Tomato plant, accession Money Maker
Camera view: bottom (45 deg); turntable rotation: 0 degrees
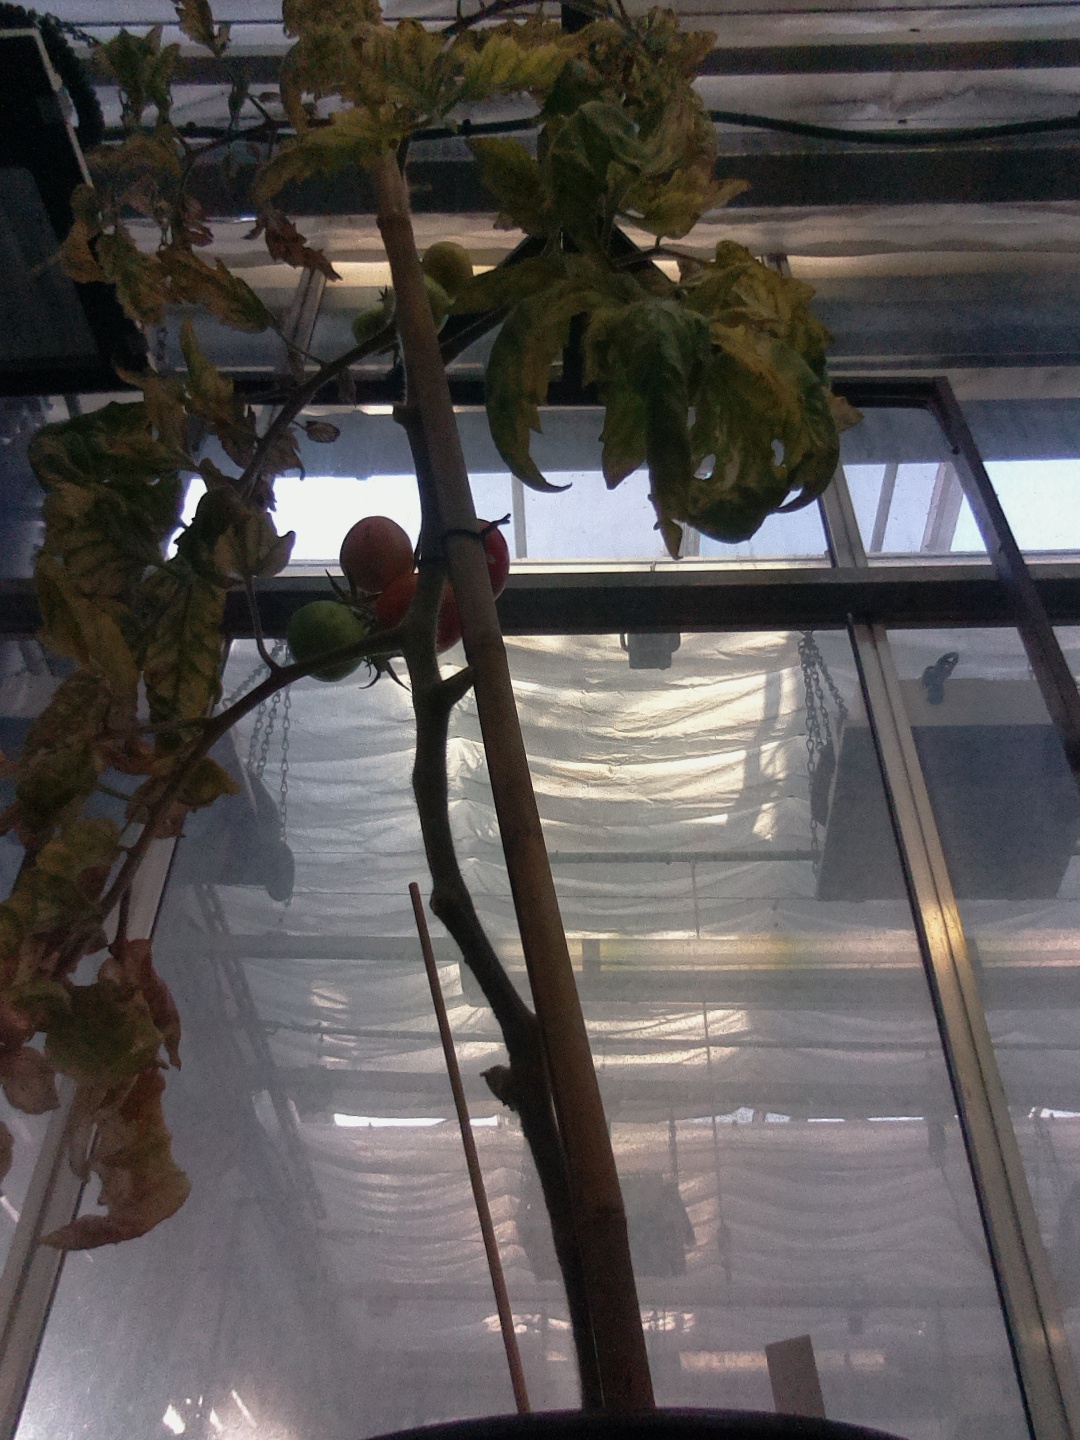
BBCH growth stage 85: 50%-60% of fruits show typical fully ripe color